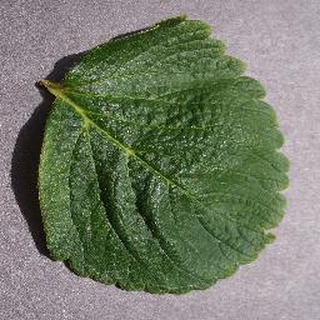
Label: healthy_strawberry